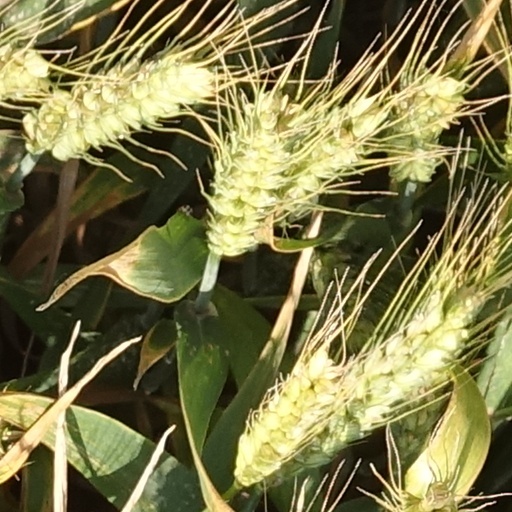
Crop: wheat